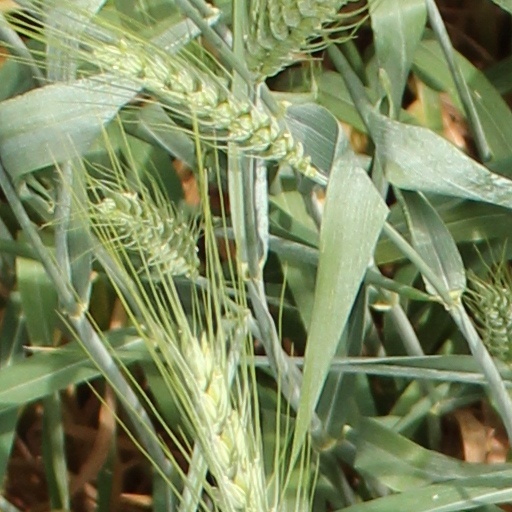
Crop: wheat